Bobby Gibbes

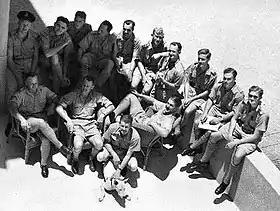
Informal high-angled portrait of fourteen men in light-coloured military shorts and shirts, with a dog in the foreground

In April 1941, Gibbes was posted to the Middle East as adjutant of No. 450 Squadron. The following month he transferred to No. 3 Squadron, which was flying Hawker Hurricanes. In June, after converting to P-40 Tomahawks, the squadron commenced operations in the Syria–Lebanon Campaign. Gibbes was credited with a probable victory over a Junkers Ju 88 near Beirut on 13 June. On 11 July he claimed his first "kill", a Dewoitine D.520 fighter of the Vichy French air force, over Aleppo. He shared in its destruction with John Jackson, after which the pair tossed a coin to take full credit for it, and Gibbes won. In September, No. 3 Squadron transferred to the Western Desert Campaign, where it saw action against German and Italian forces. On 20 November, during Operation Crusader, Gibbes took part in the destruction of a Messerschmitt Bf 110 with three other pilots, crash landing back at base with damage to his own aircraft. On 25 November he shot down two Fiat G.50s and damaged three more, as well as a Messerschmitt Bf 109. Five days later he destroyed a G.50 over Tobruk. On 22 January 1942, he brought down a Junkers Ju 87 and damaged two G.50s. He was promoted to acting flight lieutenant the same month.